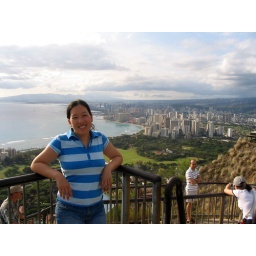
i bought this striped blue polo shirt just before the trip. i like how it looks in pictures.